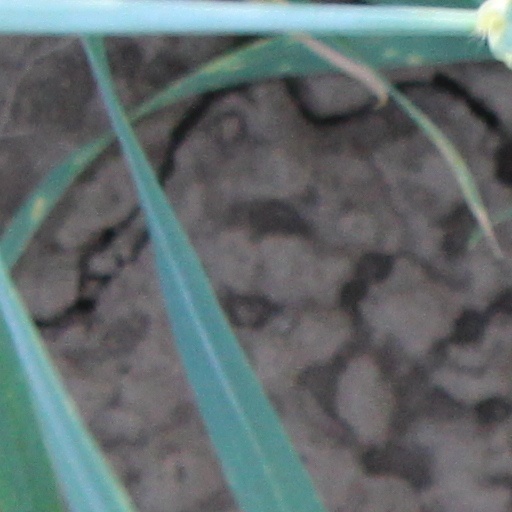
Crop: wheat